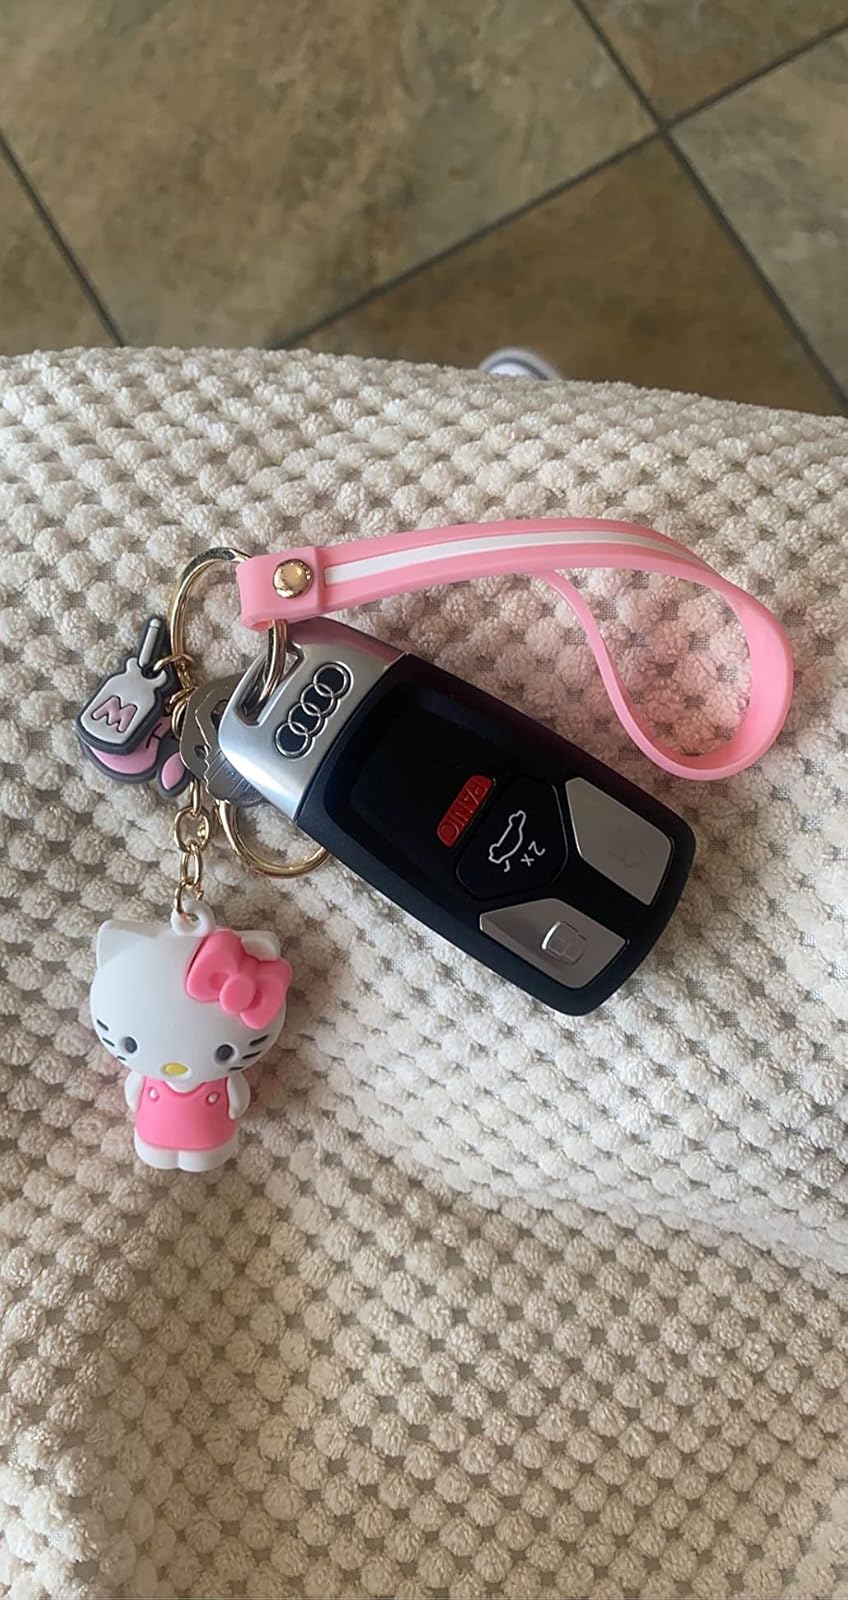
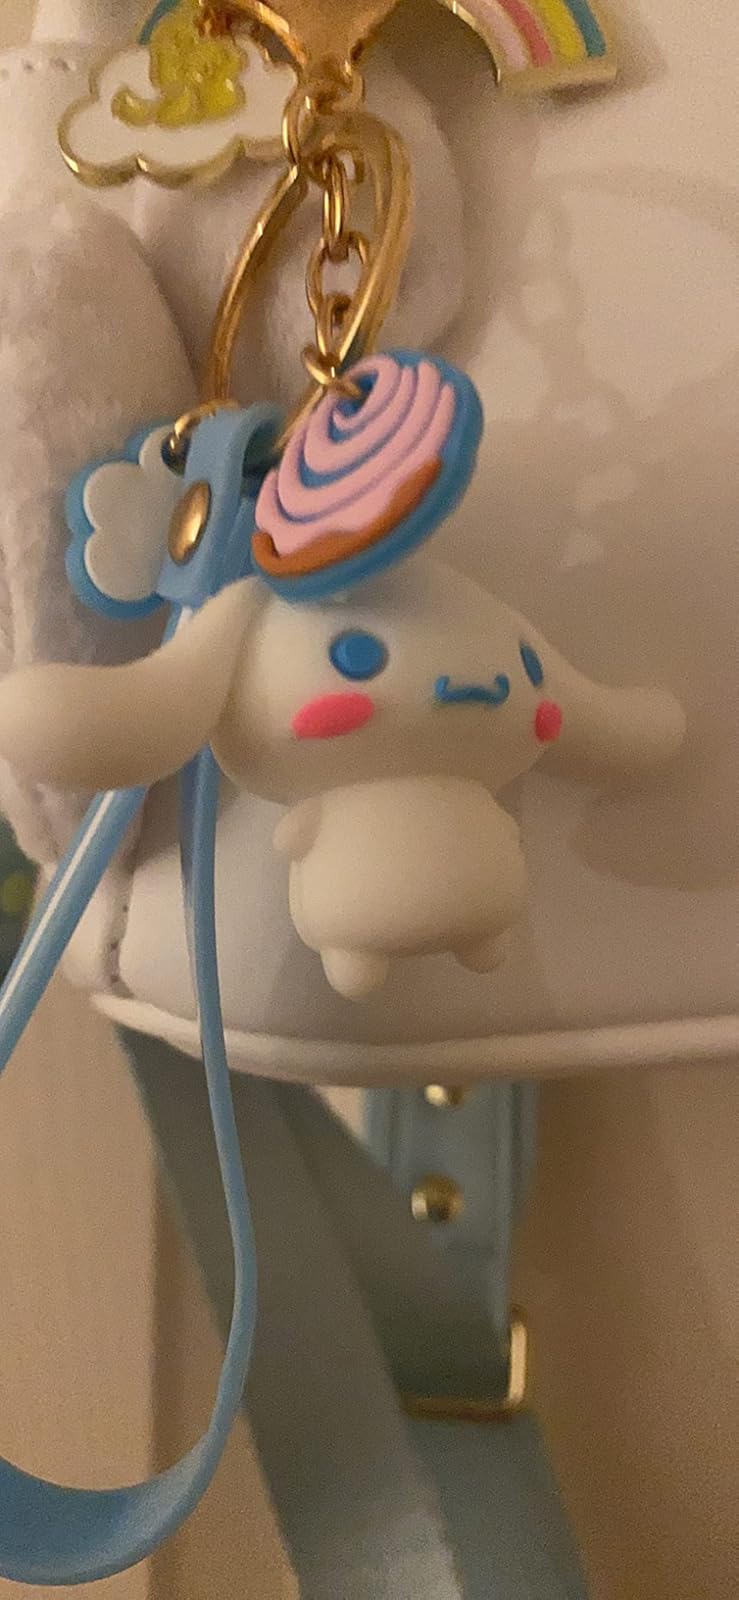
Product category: accessories_keychain
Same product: no